1969 Santa Barbara oil spill

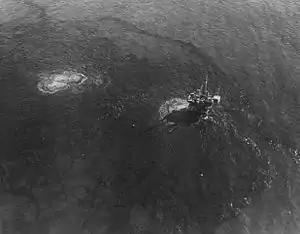
Aerial view of the spill from Platform A. After the well was plugged on the rig, the high-pressure oil and gas left the well bore, ripping through the floor of the ocean itself down; this is causing the surface disturbance to the left of the rig.

Platform A was positioned in of water, from the shore at Summerland. It had 57 slots for wells from which it could drill directionally into the oil reservoir from different angles. At the time of the spill, it was one of twelve platforms already in the waters off California, and one of two operated by Union Oil in the Dos Cuadras field. Four oil wells had already been drilled from the new platform, though not yet put in production. Work on the fifth was under way.